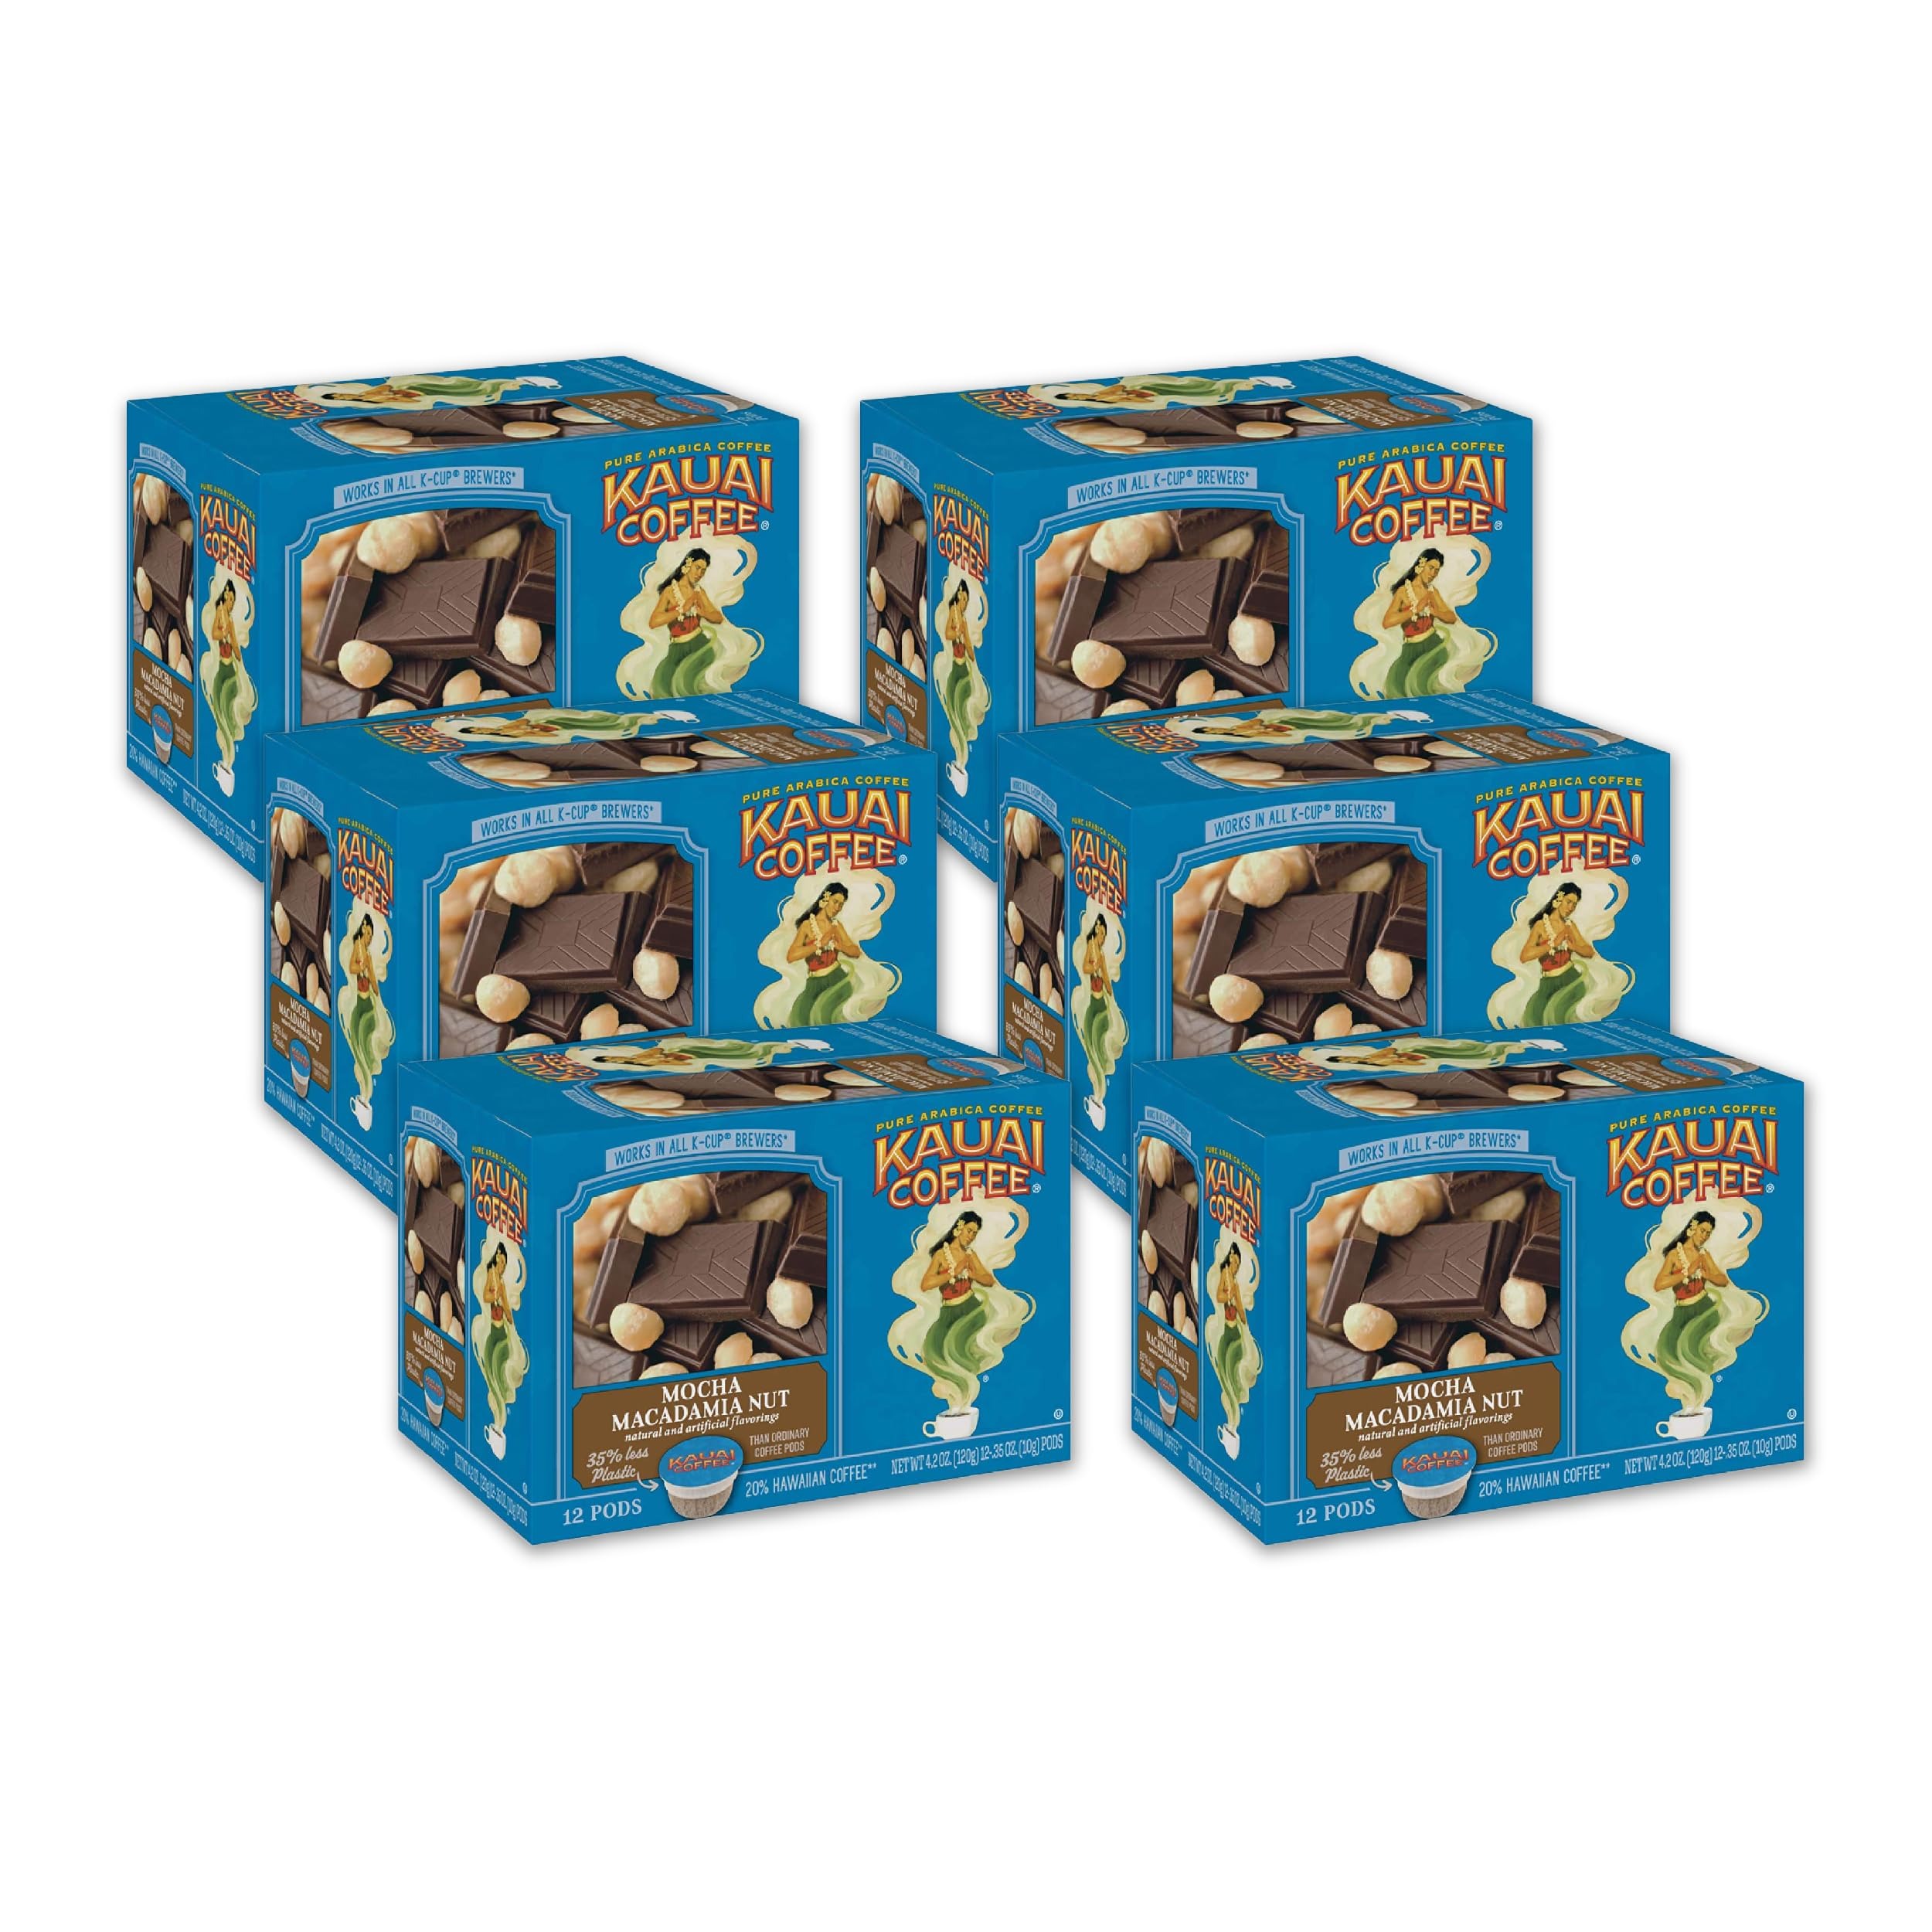
Item Name: Kauai Coffee Mocha Macadamia Nut Medium Roast - Compatible with Keurig Pods K-Cup Brewers (6 Packs of 12 Single-Serve Cups)
Bullet Point 1: MOCHA MACADAMIA NUT MEDIUM ROAST – Rich chocolate flavor in every sip
Bullet Point 2: 20% HAWAIIAN ORIGIN COFFEE - Taste Paradise One Cup at a Time with our Hawaiian coffee
Bullet Point 3: FOR KEURIG COFFEE MAKERS - But with 35% less plastic than ordinary hard-shell K-Cup coffee pods; 72 total pods
Bullet Point 4: ARABICA COFFEE - The medium roast single-serve coffee capsules & pods have a smooth taste with no bitterness
Bullet Point 5: KAUAI COFFEE COMPANY ESTATE - Hawaii’s largest coffee estate is open year-round offering farm tours and coffee tastings
Value: 72.0
Unit: Count

Price: 17.965